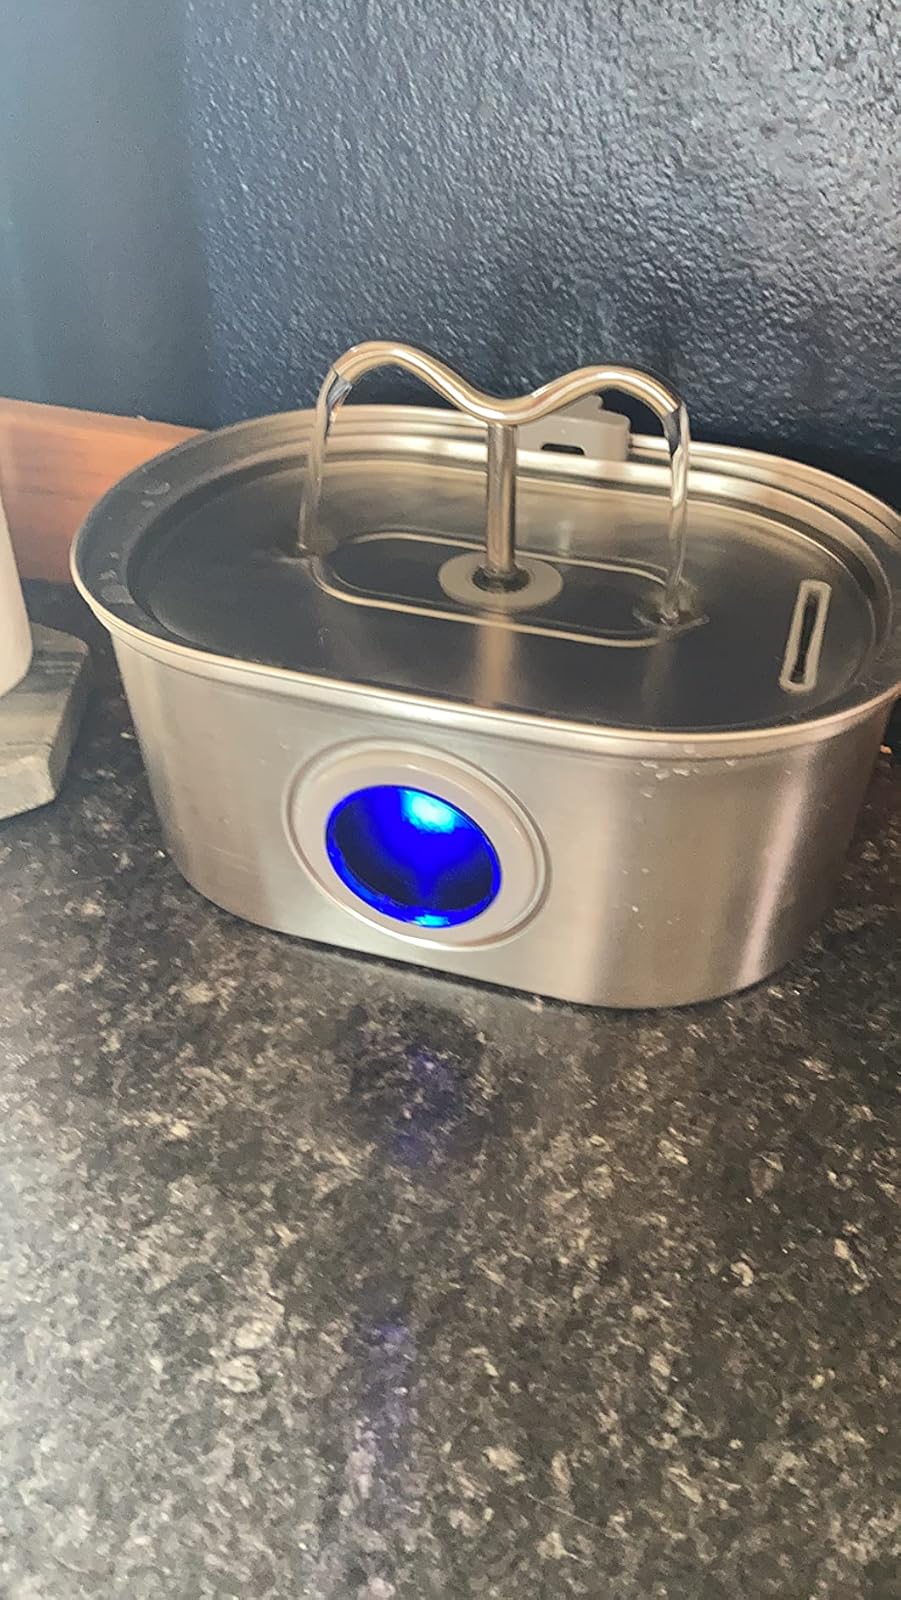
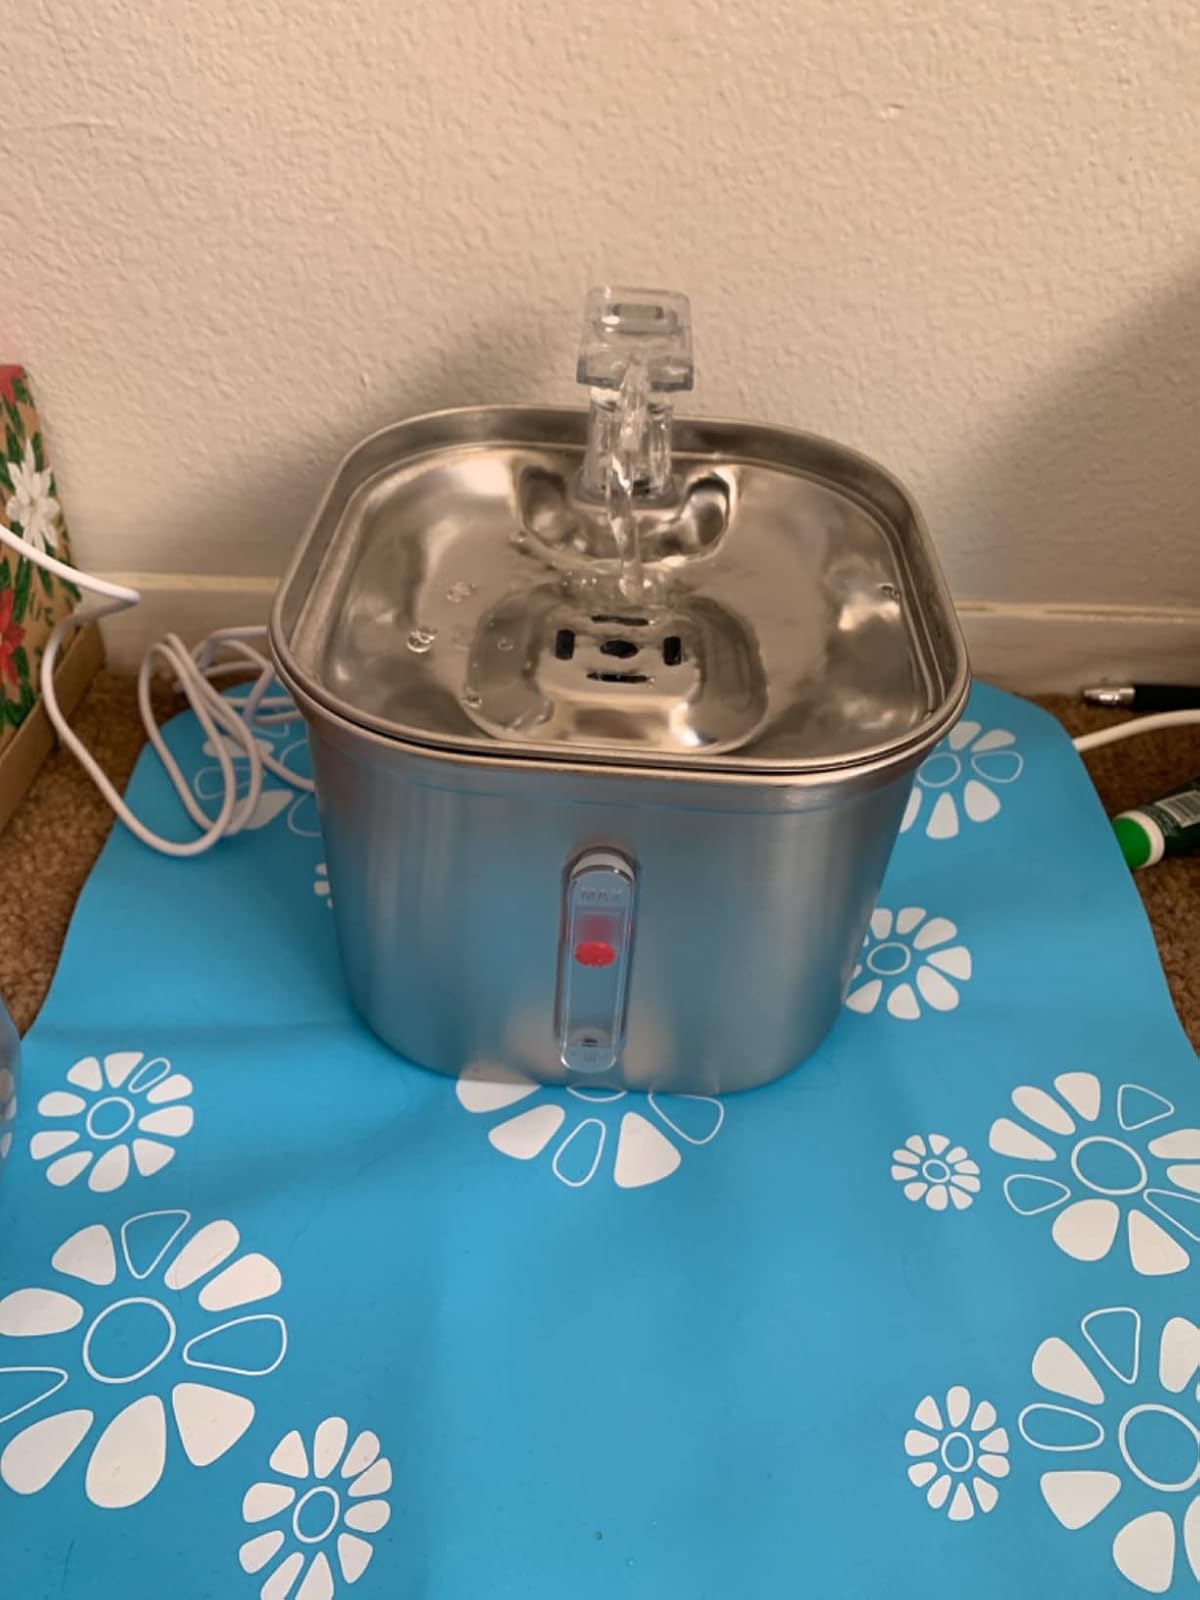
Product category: items_bowl
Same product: no